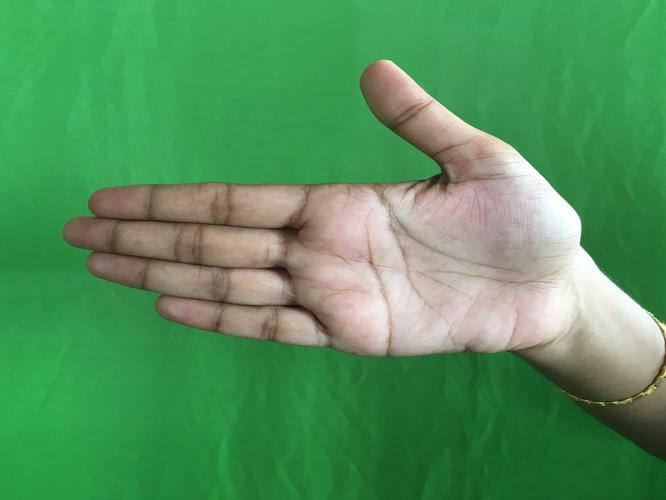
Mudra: Ardhachandran
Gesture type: single_hand